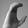
ASL letter: C